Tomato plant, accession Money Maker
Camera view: horizontal (90 deg, fisheye); turntable rotation: 240 degrees
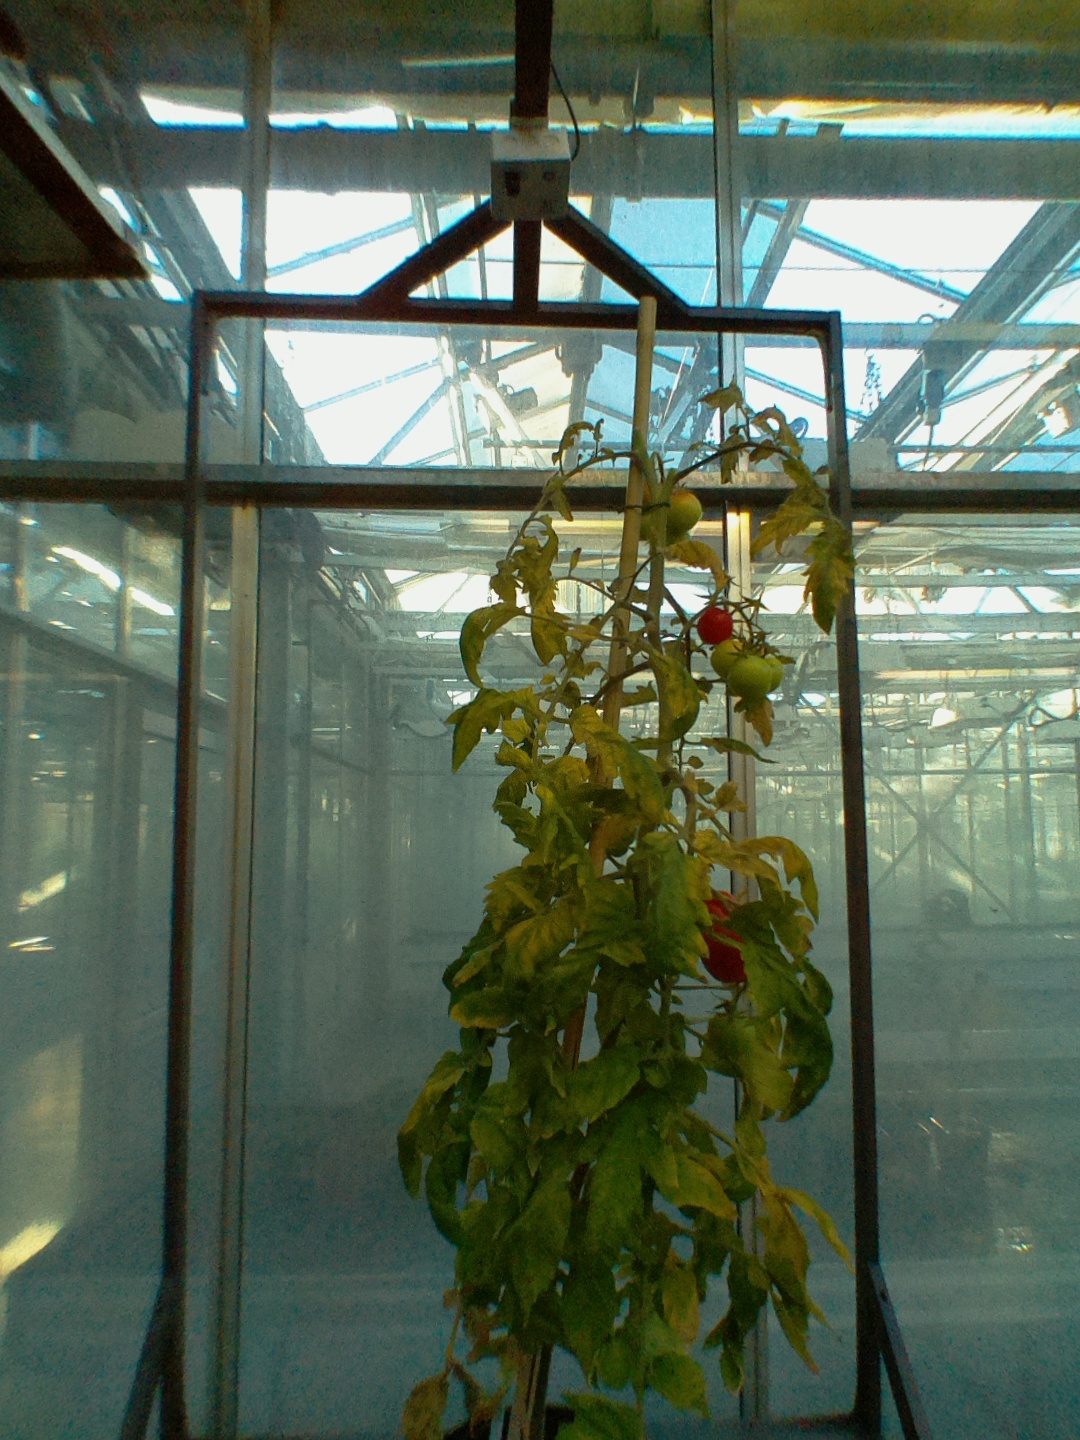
BBCH growth stage 83: 30%-40% of fruits show typical fully ripe color